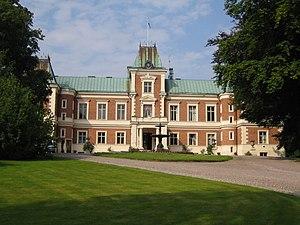
Château d'Häckeberga, Commune de Lund, Suède